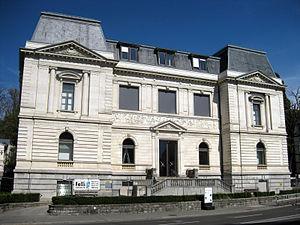
Le musée Jenisch Vevey, inauguré le 10 mars 1897 à Vevey en Suisse, est un musée d’art abritant des collections de peinture, de gravure avec le Cabinet cantonal des estampes qui fédère notamment les fonds Decker, William Cuendet &amp
Cette liste présente les biens culturels d'importance nationale dans le canton de Vaud. Cette liste correspond à l'édition 2009 de l'Inventaire Suisse des biens culturels d'importance nationale pour le canton de Vaud. Il est trié par commune et inclus : 186 bâtiments séparés, 46 collections, 32 sites archéologiques et deux cas particuliers.
Vevey est une ville et une commune suisse du canton de Vaud située sur la rive nord du lac Léman. Sixième commune du canton par sa population, elle est le chef-lieu du district de la Riviera-Pays-d'Enhaut. Au 31 décembre 2018, la commune de Vevey compte 19 904 habitants.